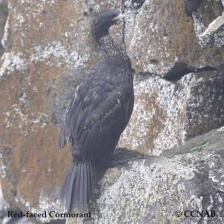
Species: RED FACED CORMORANT
Scientific name: PHALACROCORAX URILE